FN Five-seven

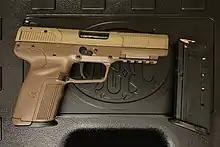
FN Five-seven (FDE) Flat Dark Earth

The Five-seven pistol and its 5.7×28mm ammunition were developed by FN Herstal in response to NATO requests for a replacement for the 9×19mm Parabellum cartridge and associated pistols and submachine guns. NATO called for two types of weapons chambered for a new cartridge—one a shoulder-fired weapon, and the other a handheld weapon. According to NATO, these new weapons, termed personal defense weapons (PDWs), were to provide "personal protection in last-resort situations when the user is directly endangered by the enemy [...]." In 1989, NATO published document "D/296", outlining a number of preliminary specifications for these weapons: